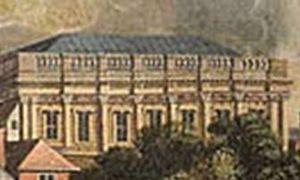
Hendrick Danckerts est un peintre et graveur hollandais.